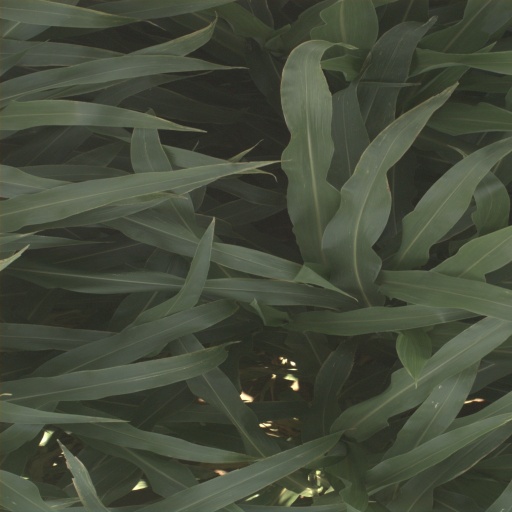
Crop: sorghum